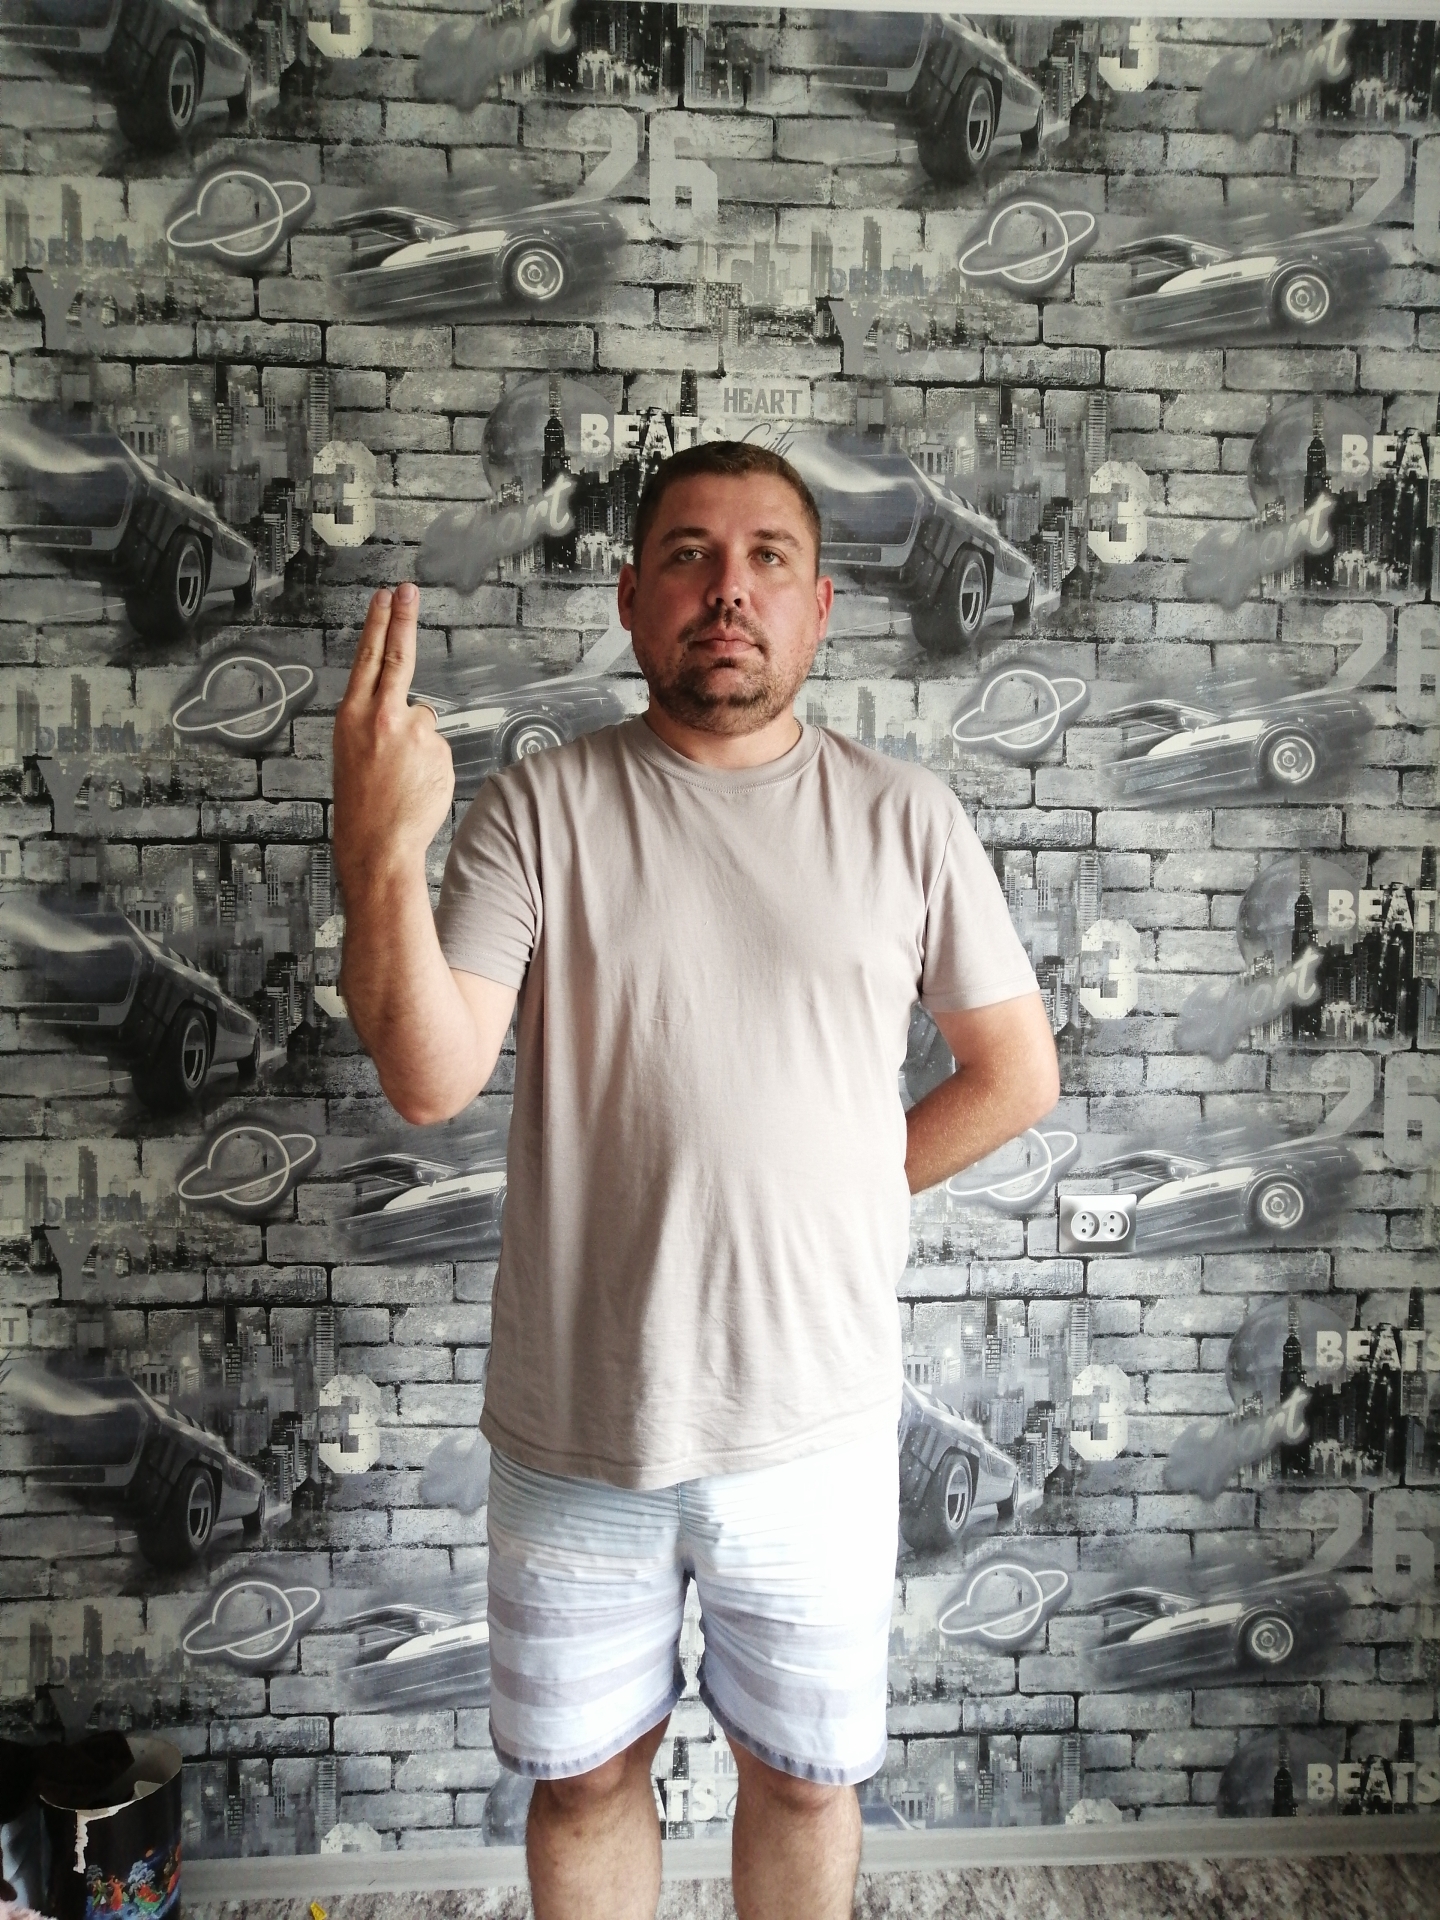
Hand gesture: two_up_inverted